The Constant Husband

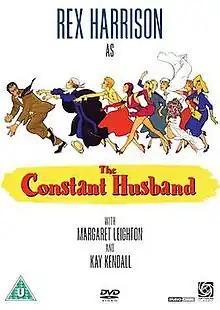
DVD cover based on the original UK film poster

The Constant Husband is a 1955 British comedy film, directed by Sidney Gilliat and starring Rex Harrison, Margaret Leighton, Kay Kendall, Cecil Parker, George Cole and Raymond Huntley. The story was written by Gilliat together with Val Valentine, and the film was produced by Individual Pictures, Gilliat's and Frank Launder's joint production company. Because the film got caught up in the 1954 bankruptcy of British Lion Film Corporation, it was not released until more than seven months after it had been finished and reviewed by the British Board of Film Censors.